History of Germany (1945–1990)

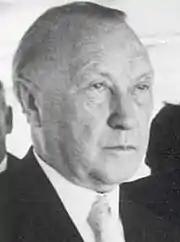
Konrad Adenauer

Altogether, around 8 million ethnic German refugees and expellees from across Europe eventually settled in West Germany, with a further 3 million in East Germany. In West Germany these represented a major voting block; maintaining a strong culture of grievance and victimhood against Soviet Power, pressing for a continued commitment to full German reunification, claiming compensation, pursuing the right of return to lost property in the East, and opposing any recognition of the postwar extension of Poland and the Soviet Union into former German lands. Owing to the Cold War rhetoric and successful political machinations of Konrad Adenauer, this block eventually became substantially aligned with the Christian Democratic Union of Germany; although in practice 'westward-looking' CDU policies favouring the Atlantic Alliance and the European Union worked against the possibility of achieving the objectives of the expellee population from the east through negotiation with the Soviet Union. But for Adenauer, fostering and encouraging unrealistic demands and uncompromising expectations amongst the expellees would serve his "Policy of Strength" by which West Germany contrived to inhibit consideration of unification or a final Peace Treaty until the West was strong enough to face the Soviets on equal terms. Consequently, the Federal Republic in the 1950s adopted much of the symbolism of expellee groups; especially in appropriating and subverting the terminology and imagery of the Holocaust; applying this to post-war German experience instead. Eventually in 1990, following the Treaty on the Final Settlement With Respect to Germany, the unified Germany indeed confirmed in treaties with Poland and the Soviet Union that the transfer of sovereignty over the former German eastern territories in 1945 had been permanent and irreversible; Germany now undertaking never again to make territorial claims in respect of these lands.